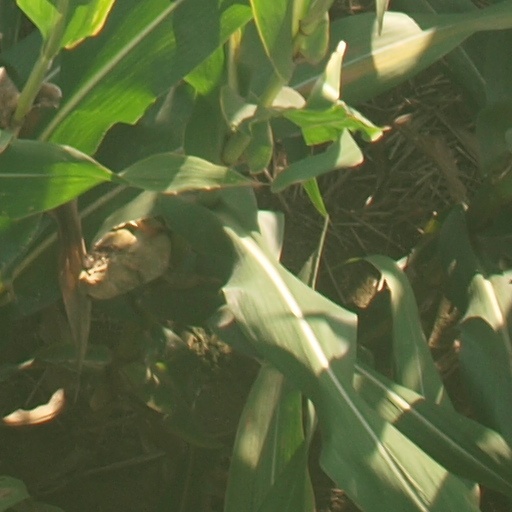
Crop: maize; corn